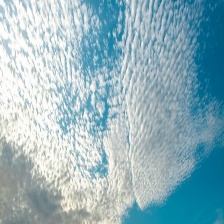
Cloud type: Altocumulus